Status of the Irish language

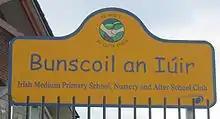
Sign for Irish-medium primary school in Newry

Irish has a significant presence in radio. RTÉ Raidió na Gaeltachta (Gaeltacht radio) has gone beyond its original brief, covering not only the Gaeltacht but also national and international news and issues. It is owned and operated by public service broadcaster Raidió Teilifís Éireann (RTÉ), which is Irish for "Radio Television Ireland". It broadcasts across the island of Ireland on FM, although the station and all of its studios are based in the Republic of Ireland. There are also two Irish language-medium community radio stations: Raidió na Life in Dublin and Raidió Fáilte in Belfast, the former being older and more recognised as an important training station for those wishing to work in radio professionally. There is also a station for young people called Raidió Rí-Rá which is available in some areas on DAB. All three regional stations - Raidió na Life, Raidió Rí-Rá and Raidió Fáilte - seek to become national stations broadcasting on FM.